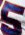
Number: 5